ZIL-111

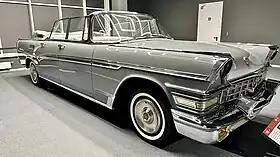
ZIL-111V

The ZIL-111 was a limousine produced by the Soviet car manufacturer ZIL from 1958 to 1967. It was the first post-war limousine designed in the Soviet Union. After tests with the shortlived prototype ZIL-Moscow in 1956, which gained a place in the Guinness Book of Records as the largest passenger car in the world, the ZIL-111 was introduced from "ZIL" in 1958. The body style was in the American tradition of the time and resembled the mid-1950s cars built by Packard, although, apart from being in tune with current trends, it was an original design and had nothing in common with them, except in general layout. The interiors were trimmed with top quality leather and broadcloth and decorated with thick pile carpet and polished wooden fittings. It featured a comprehensive ventilation and heating system and a 5-band radio, all of which could be controlled from the rear, electric windows, vacuum-operated screen wash, windshield and front door window defrosting. It was powered by a 6.0 L V8 engine producing connected to an automatic transmission (similar to that of Chrysler's PowerFlite and influenced by it, but different in design) giving a top speed of , hydraulic drum brakes with a vacuum servo booster, coil and wishbone IFS. The car won a top prize at the Brussels Expo World Fair in 1958.